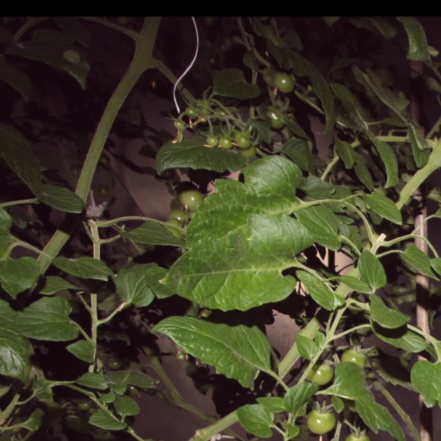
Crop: tomato